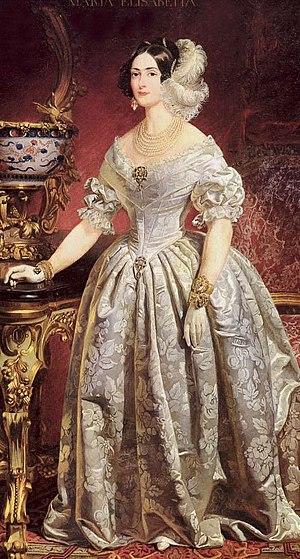
Rainier Joseph de Habsbourg-Lorraine est un archiduc d'Autriche, comte de Méran, né à Pise le 30 septembre 1783 et mort à Bozen le 16 janvier 1853. Fils de l'empereur Léopold II d'Autriche et de l'infante Marie-Louise d'Espagne. Il a exercé les fonctions de vice-roi de Lombardie-Vénétie de 1818 à 1848, répresentant sur place son frère, l’empereur François Iᵉʳ.